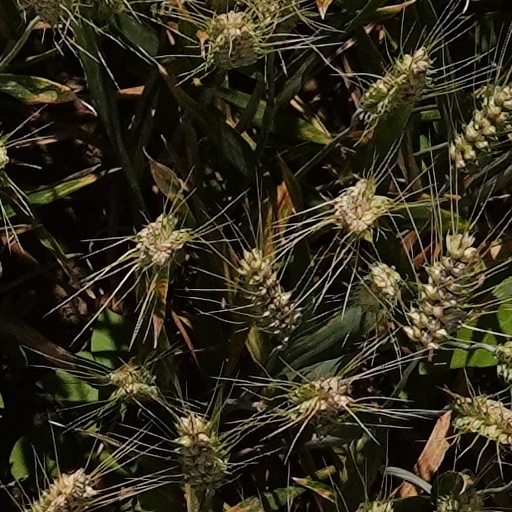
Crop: wheat